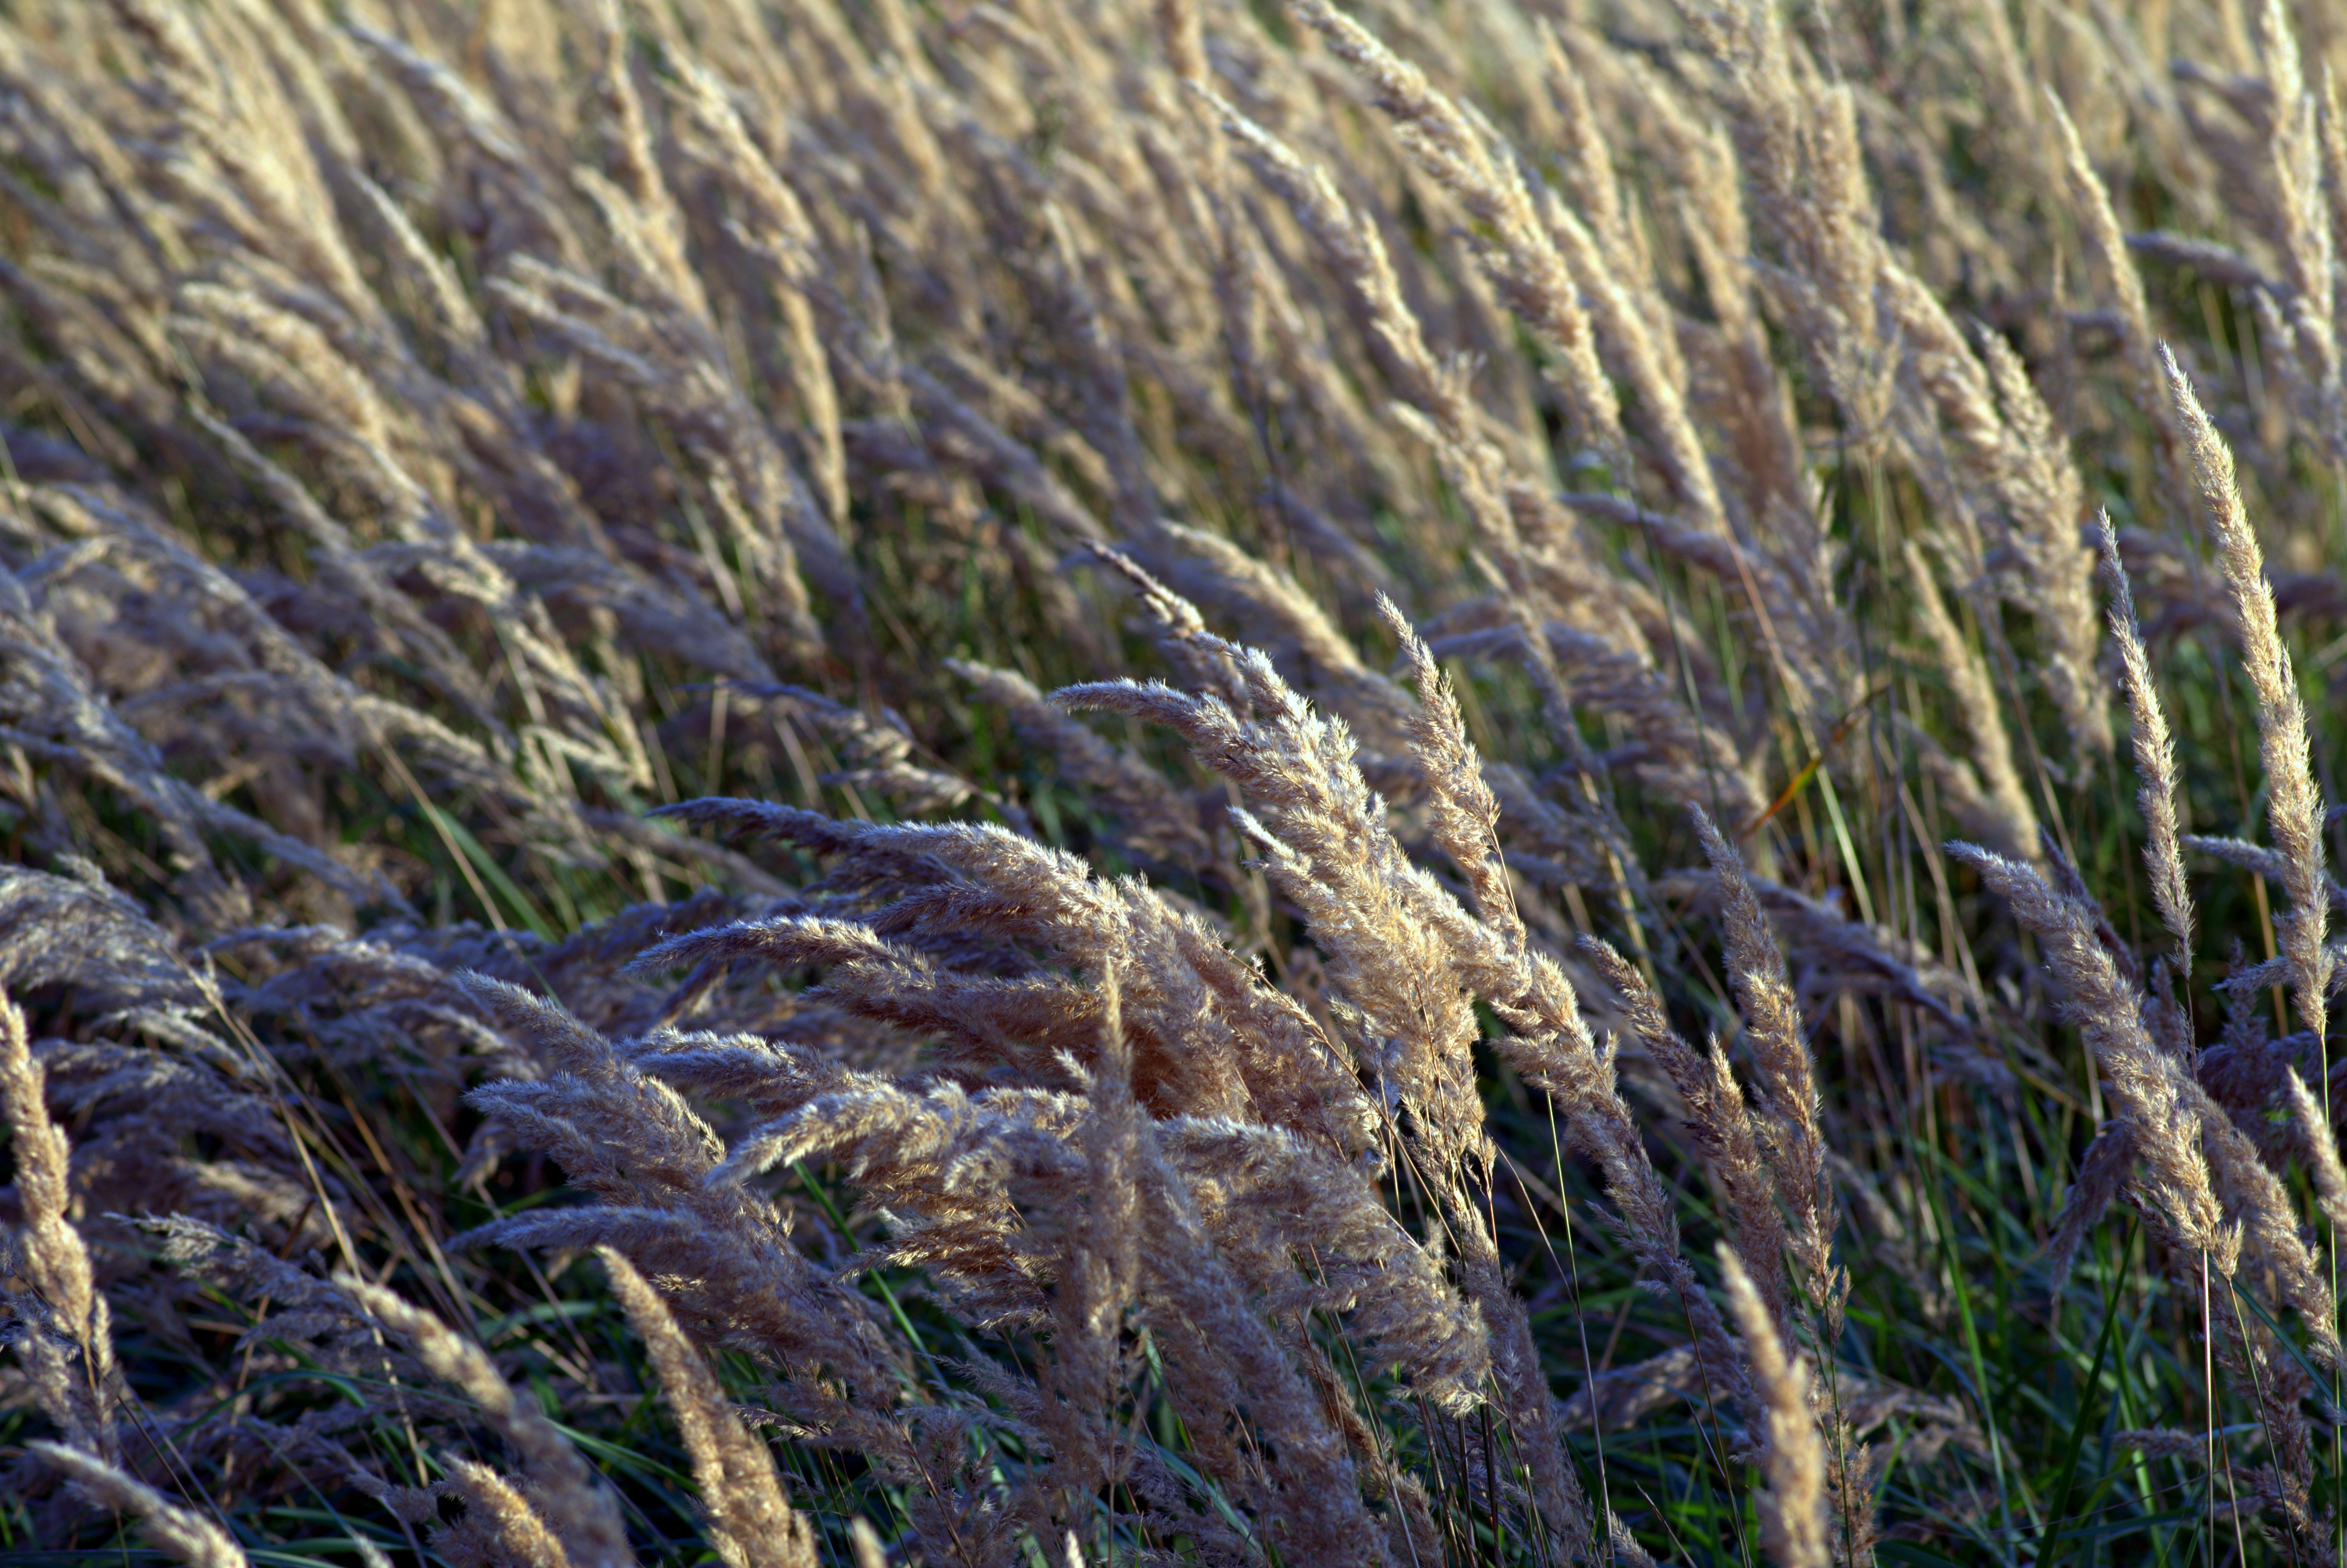
tree, nature, grass, plant, field, meadow, flower, frost, green, crop, autumn, park, soil, agriculture, flora, dry grass, wetland, habitat, ecosystem, flowering plant, end of the summer, natural environment, grass family, land plant, phragmites